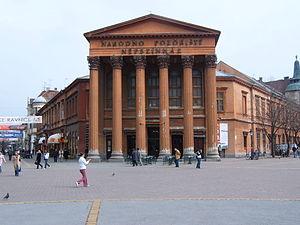
La Bačka est une région historique située dans la plaine de Pannonie, entre le Danube et la Tisza. Elle s'étend principalement en Serbie et en Hongrie, avec quelques enclaves sur la rive gauche du Danube qui font partie de la Croatie mais qui, depuis 1991, se trouvent sous le contrôle de la Serbie.
Les entités spatiales historico-culturelles constituent l'une des quatre catégories de classement des monuments historiques de la Serbie. L'inventaire, élaboré et publié par l'Institut pour la protection du patrimoine de la République, recense 72 ensembles protégés.